Isaki Lacuesta

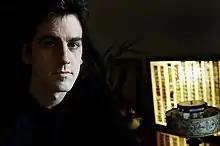
Isaki Lacuesta in 2006

Isaki Lacuesta (born 28 November 1975) is a Spanish film director from Catalonia. His work includes documentary film, narrative film and video art.